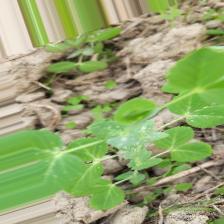
Label: Powdery Mildew